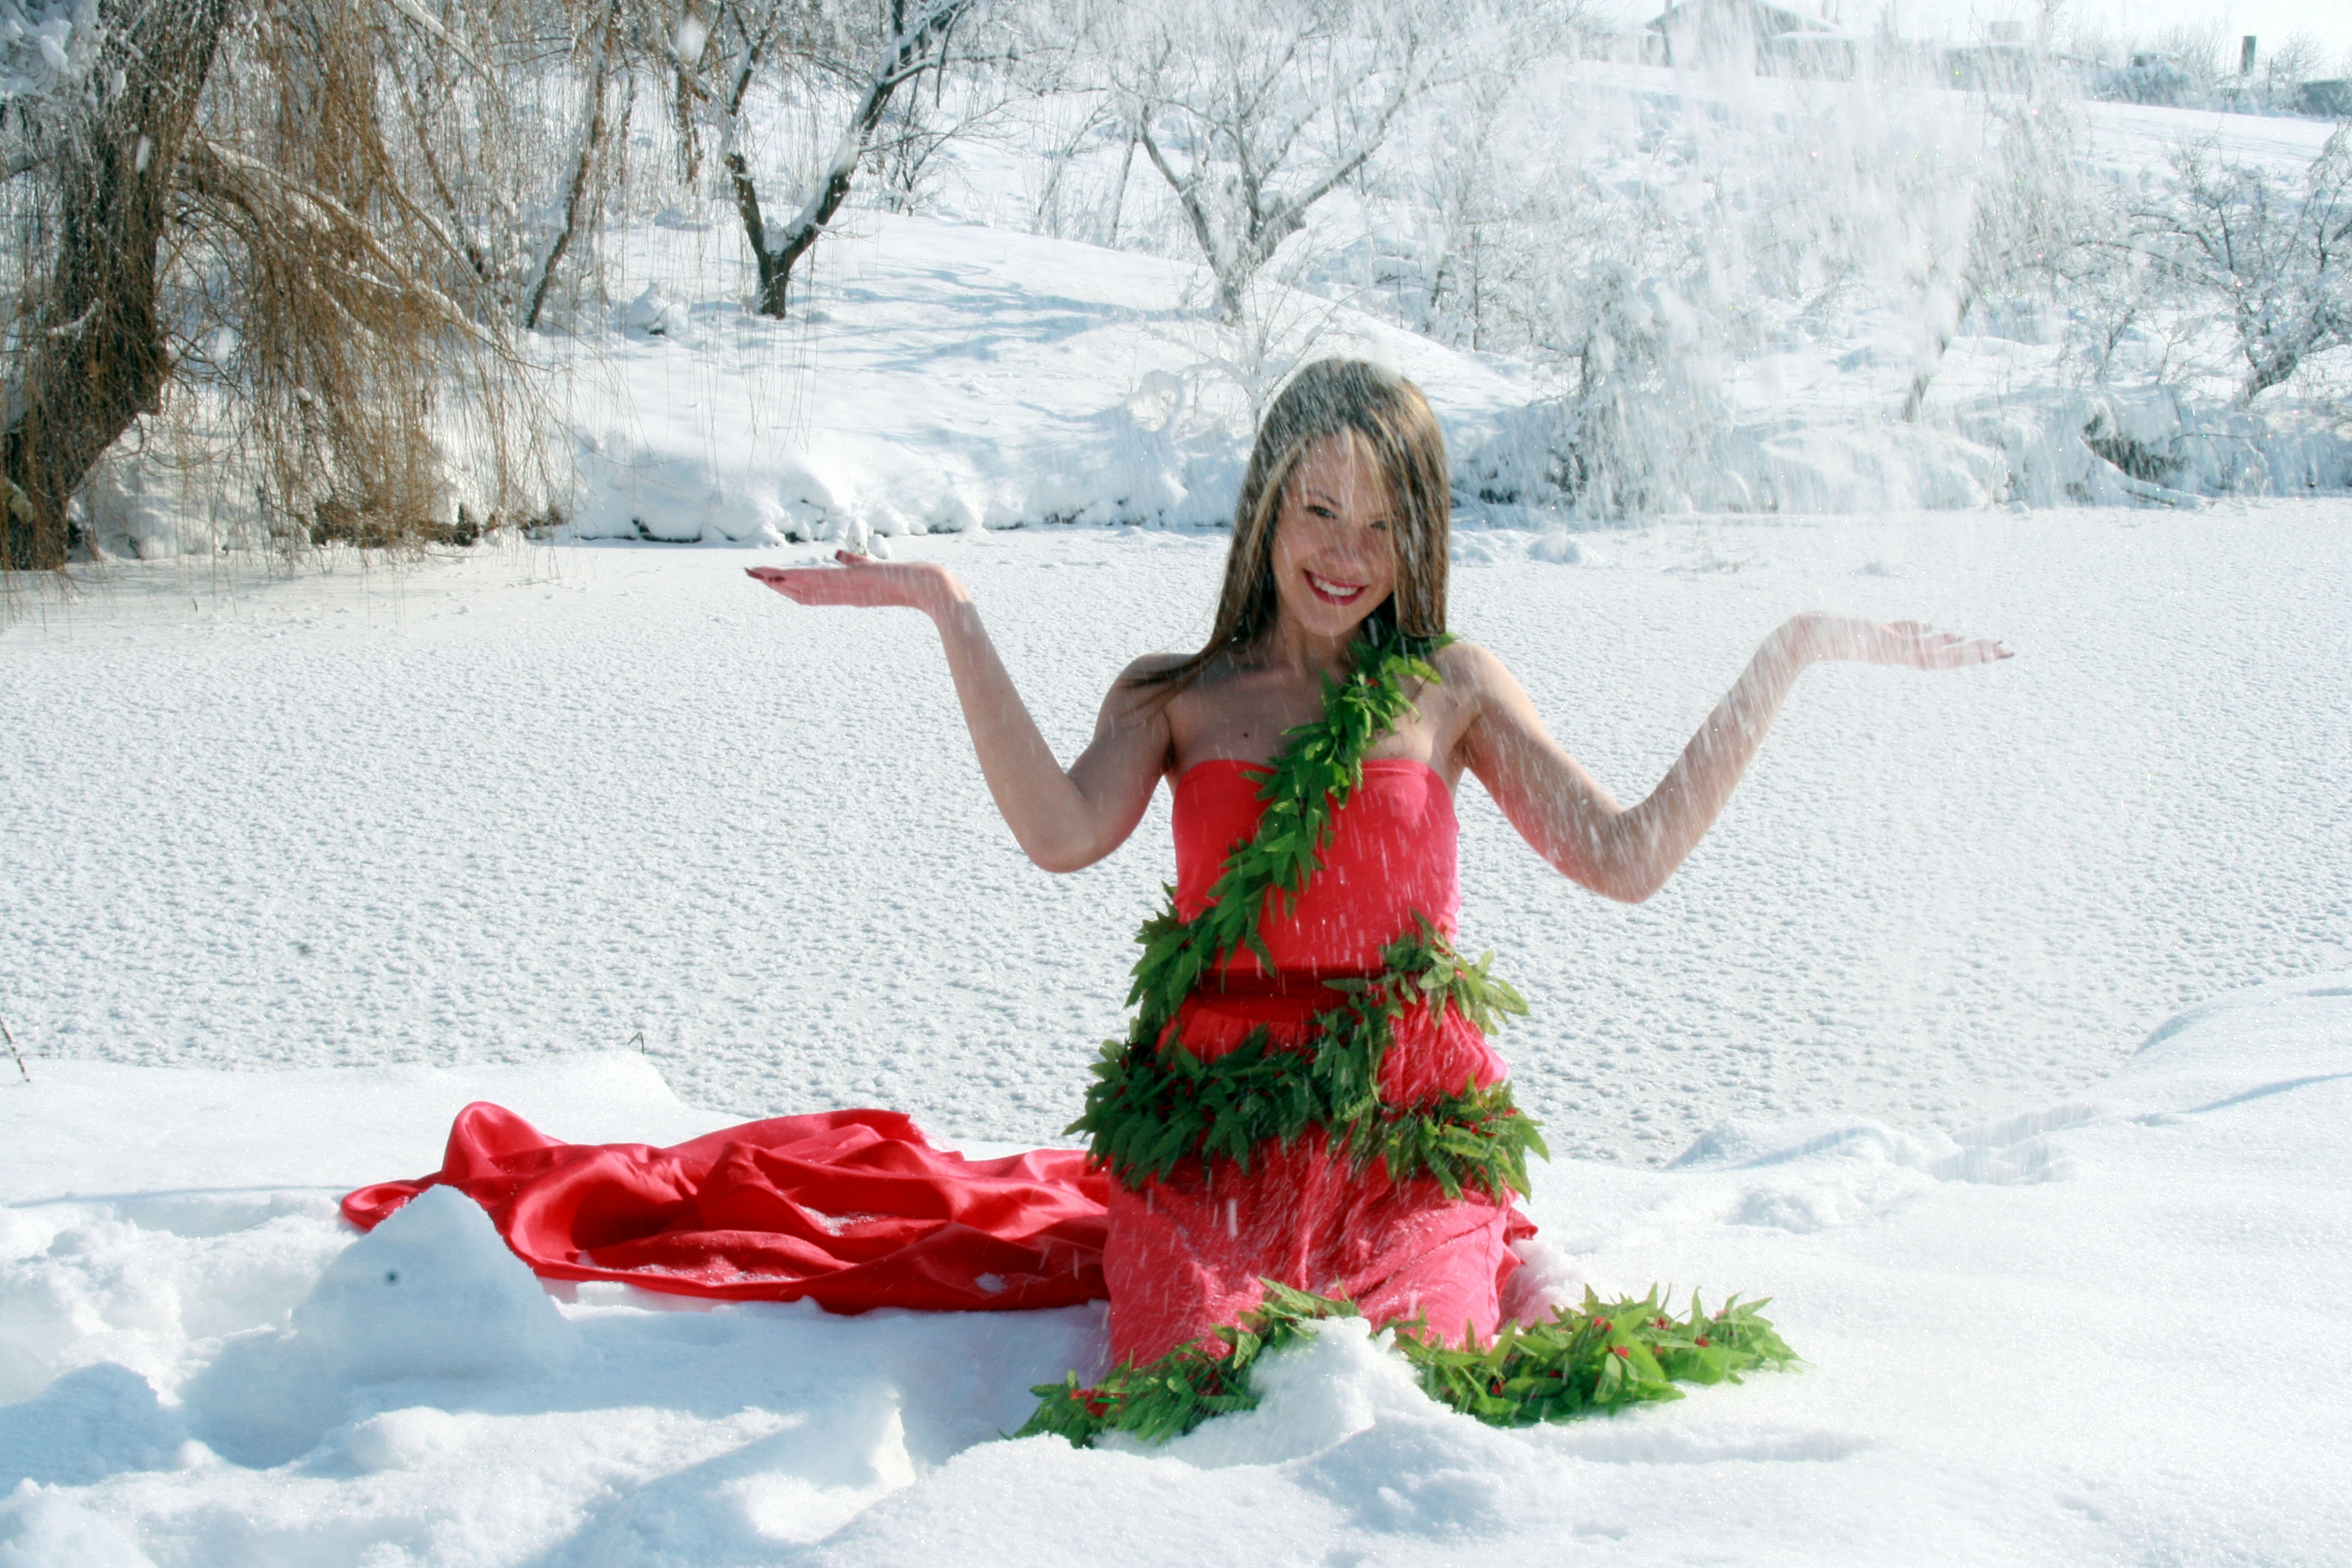
snow, winter, girl, white, red, weather, blonde, season, life, dress, beauty, princess